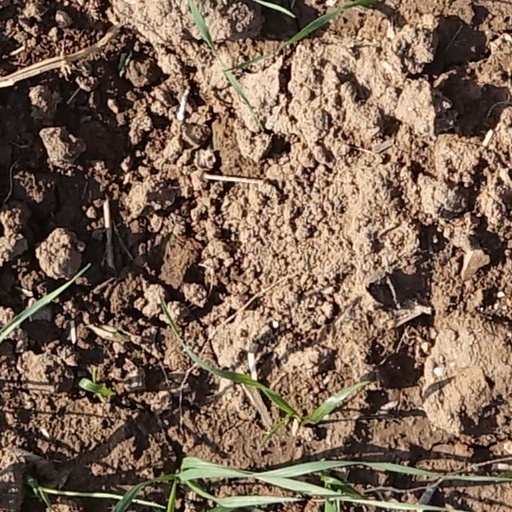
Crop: wheat